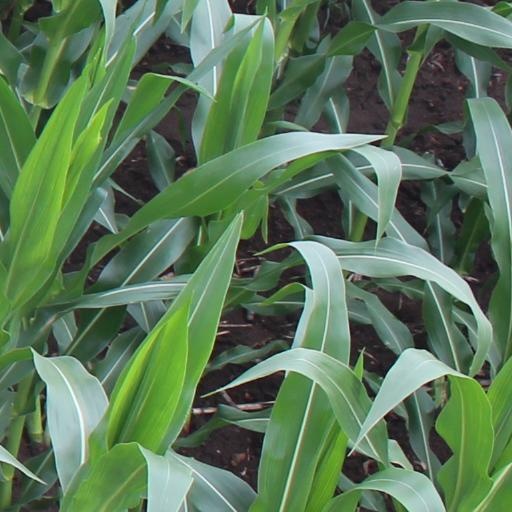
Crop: maize; corn